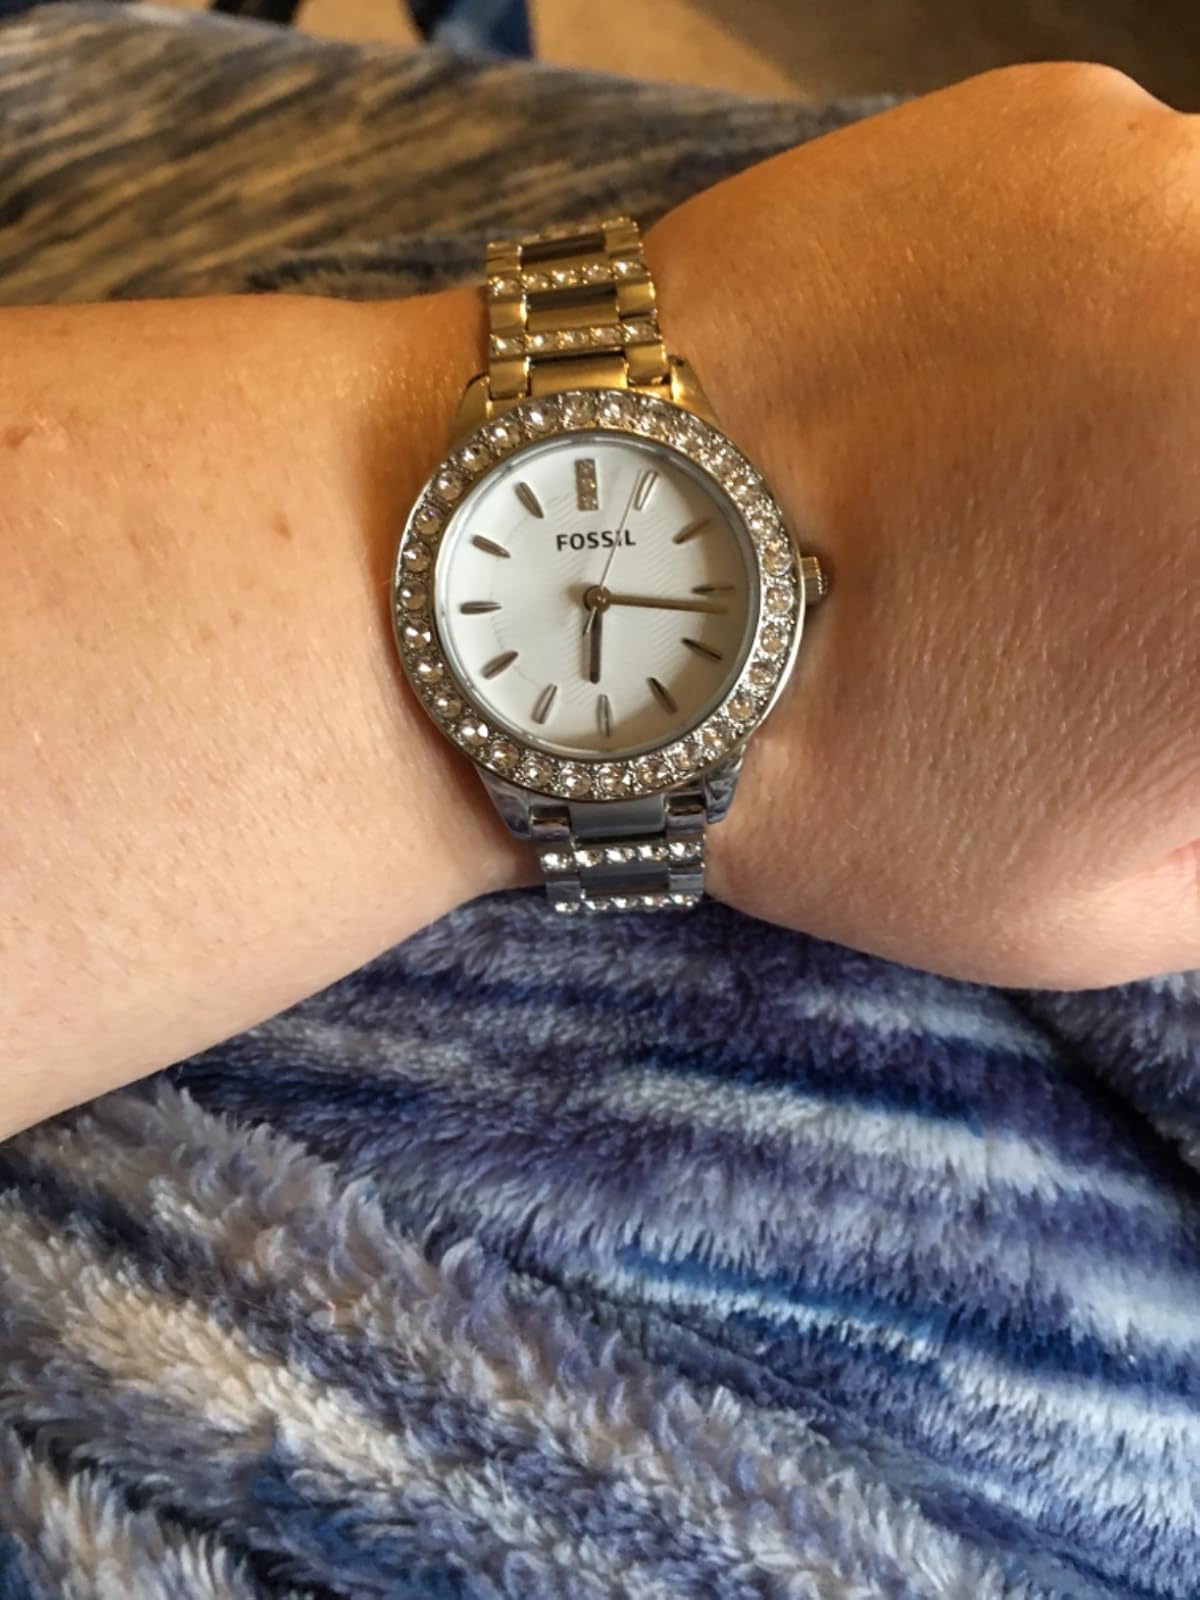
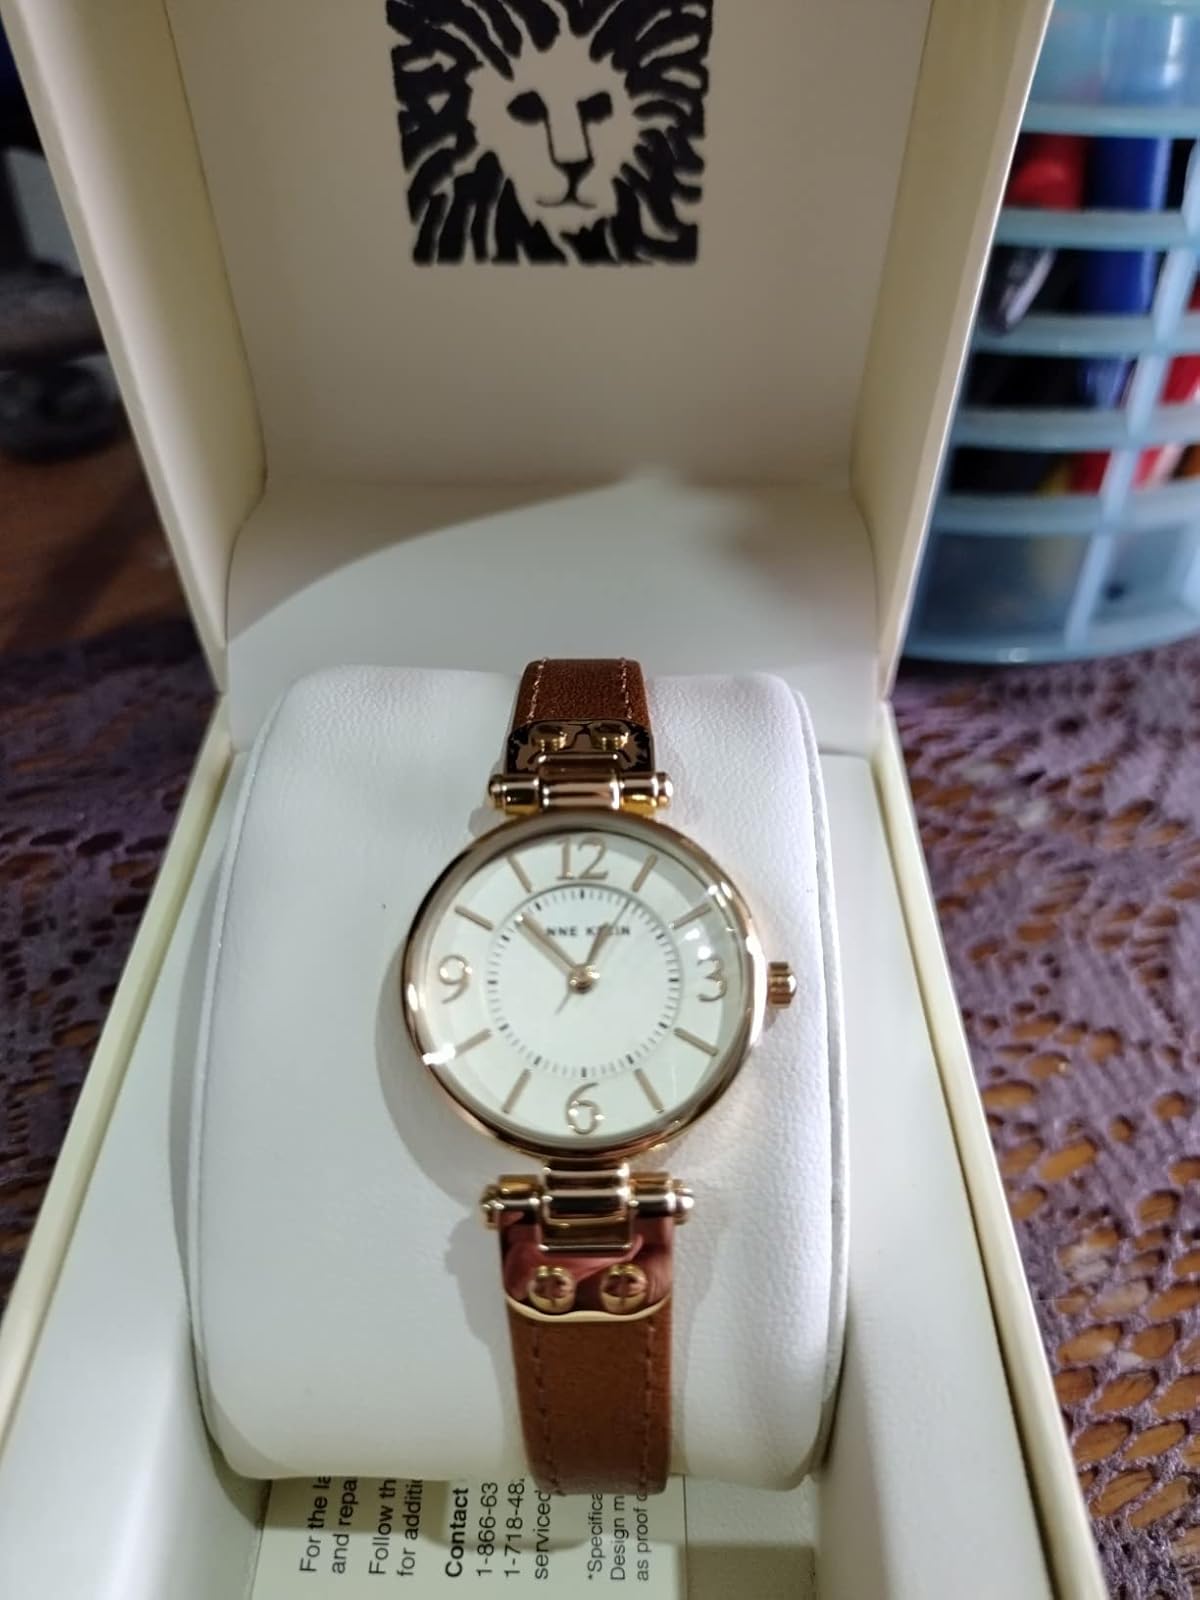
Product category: accessories_watch
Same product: no